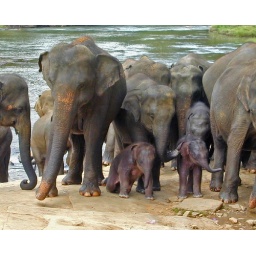
elephants in Pinnawela, elephant orphanage in Sri Lanka